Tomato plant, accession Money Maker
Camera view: bottom (45 deg); turntable rotation: 210 degrees
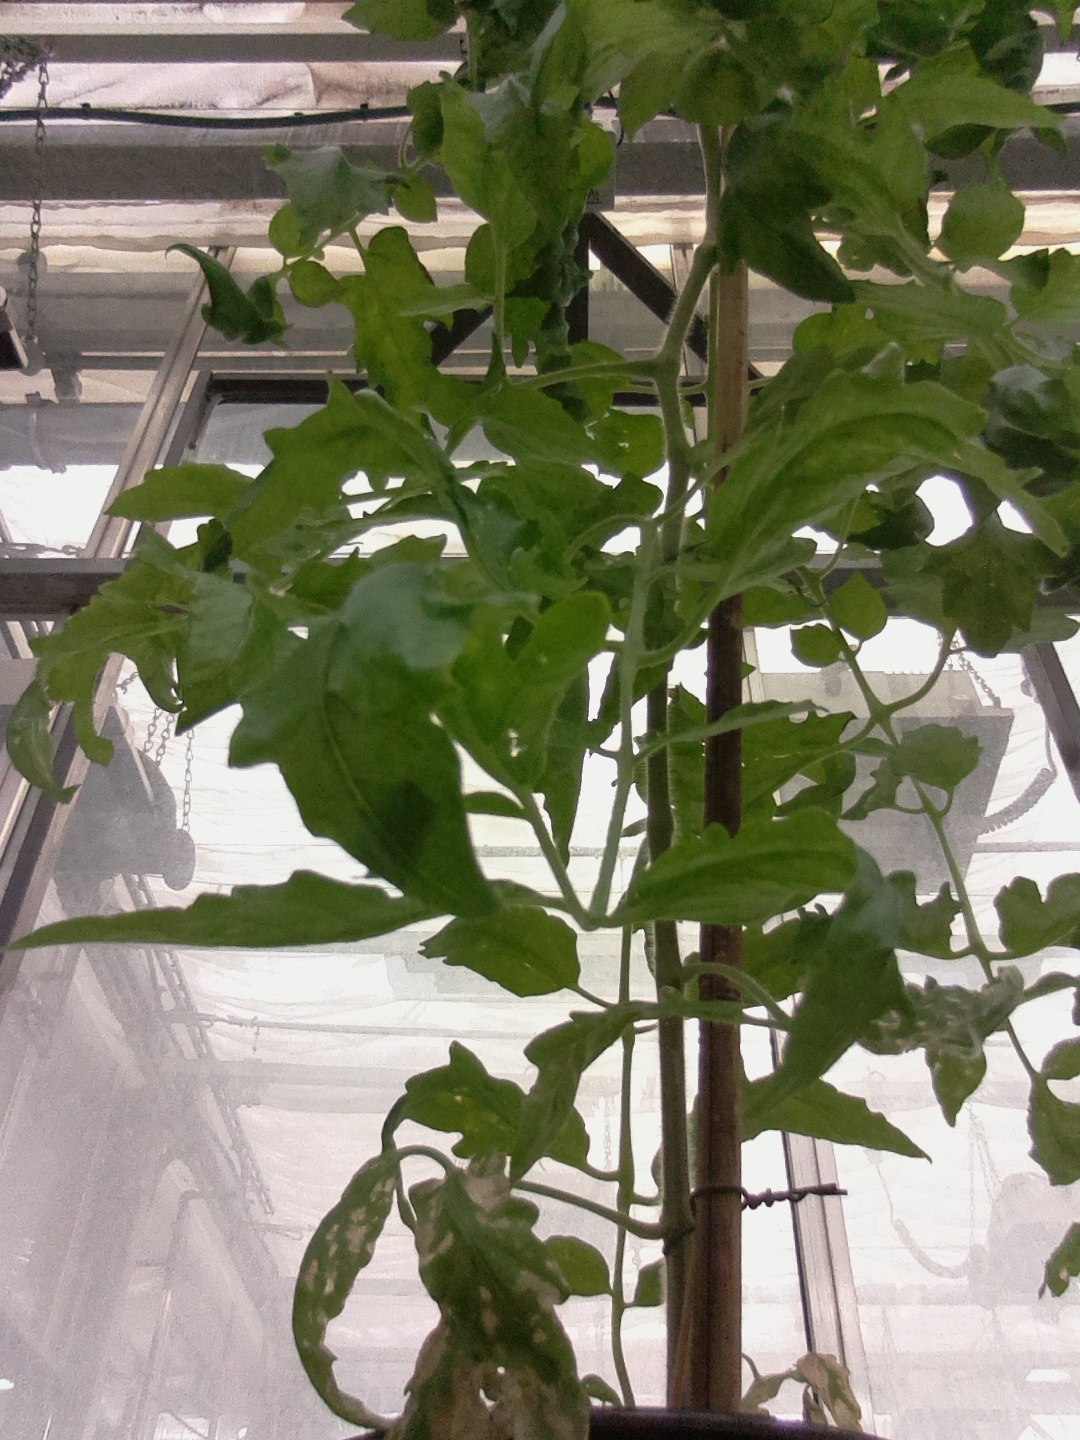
BBCH growth stage 61: 10%-20% of flowers open